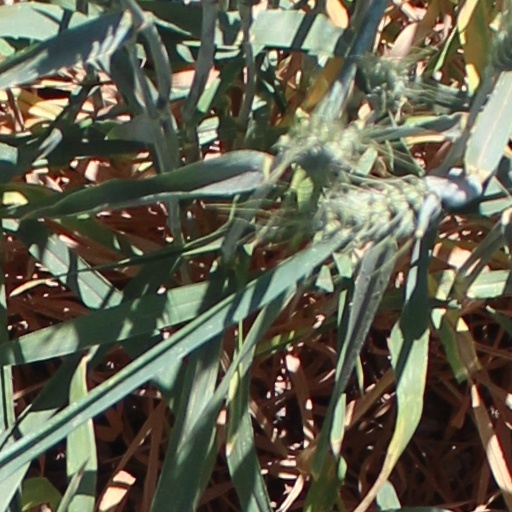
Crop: wheat